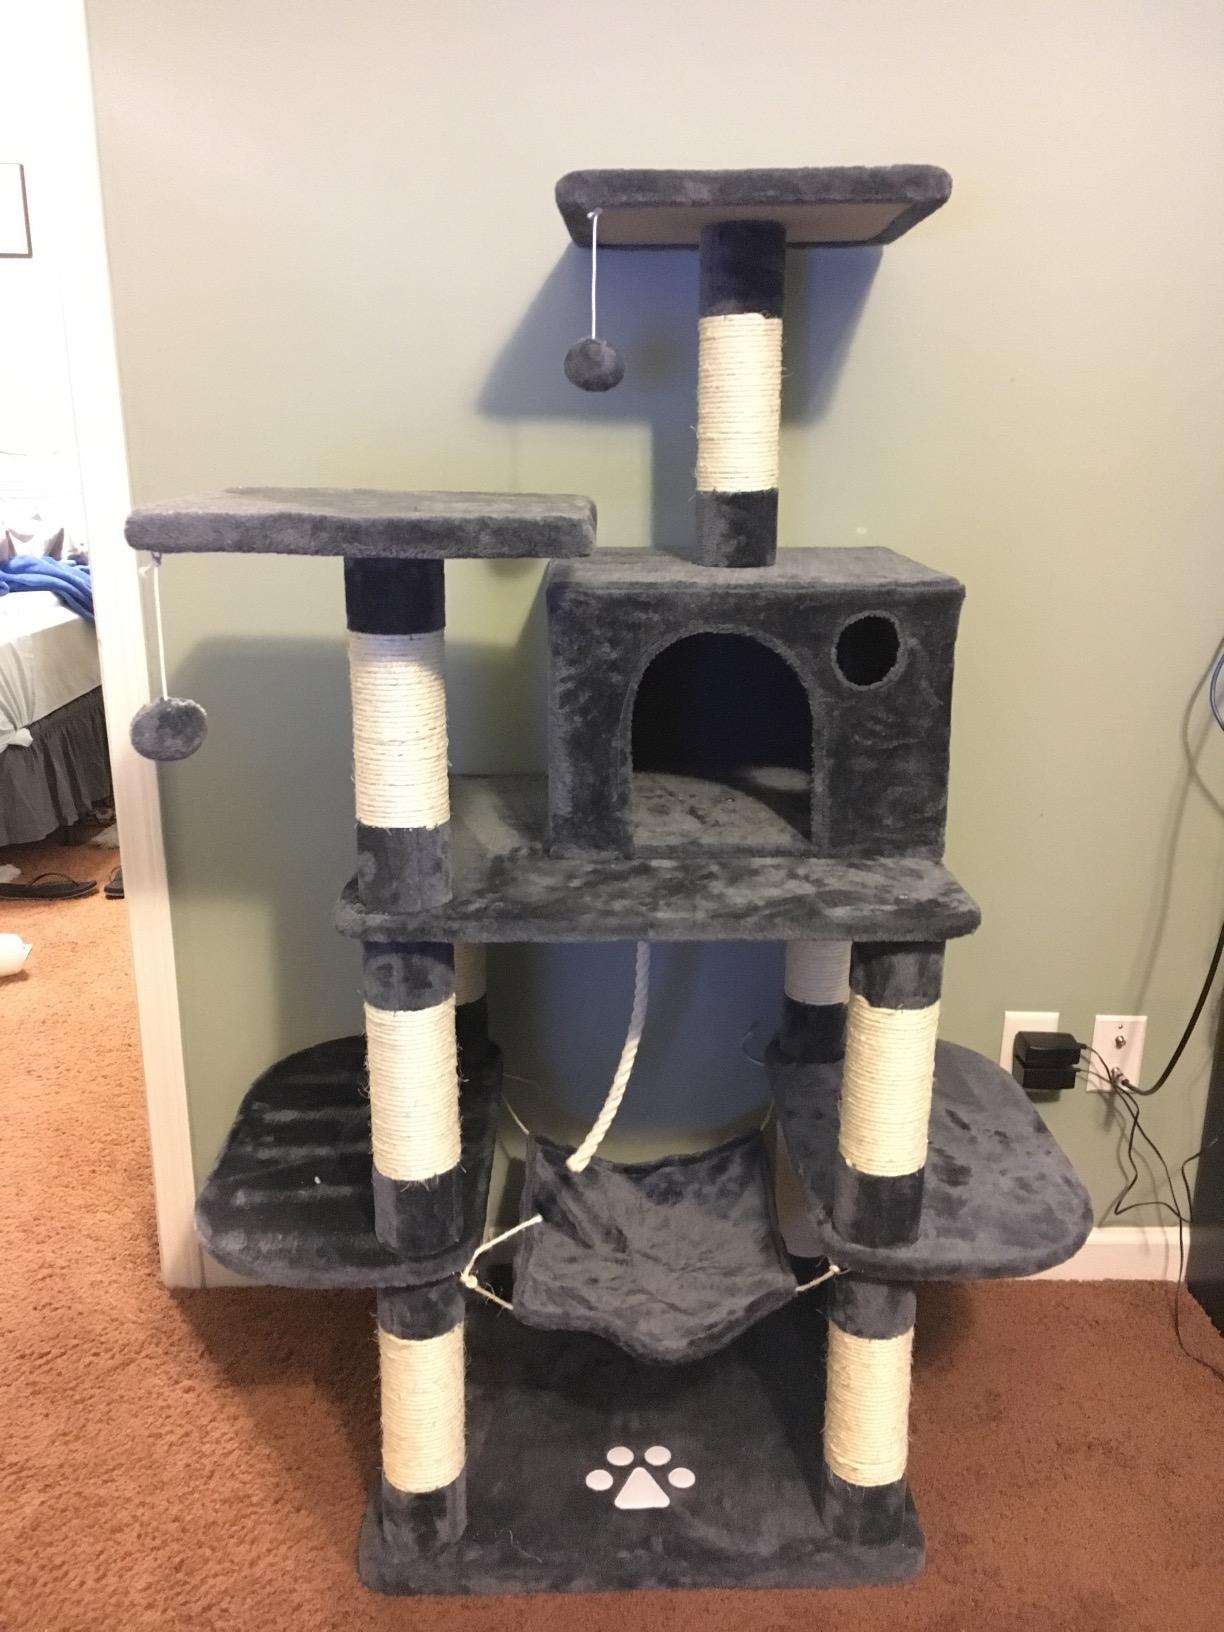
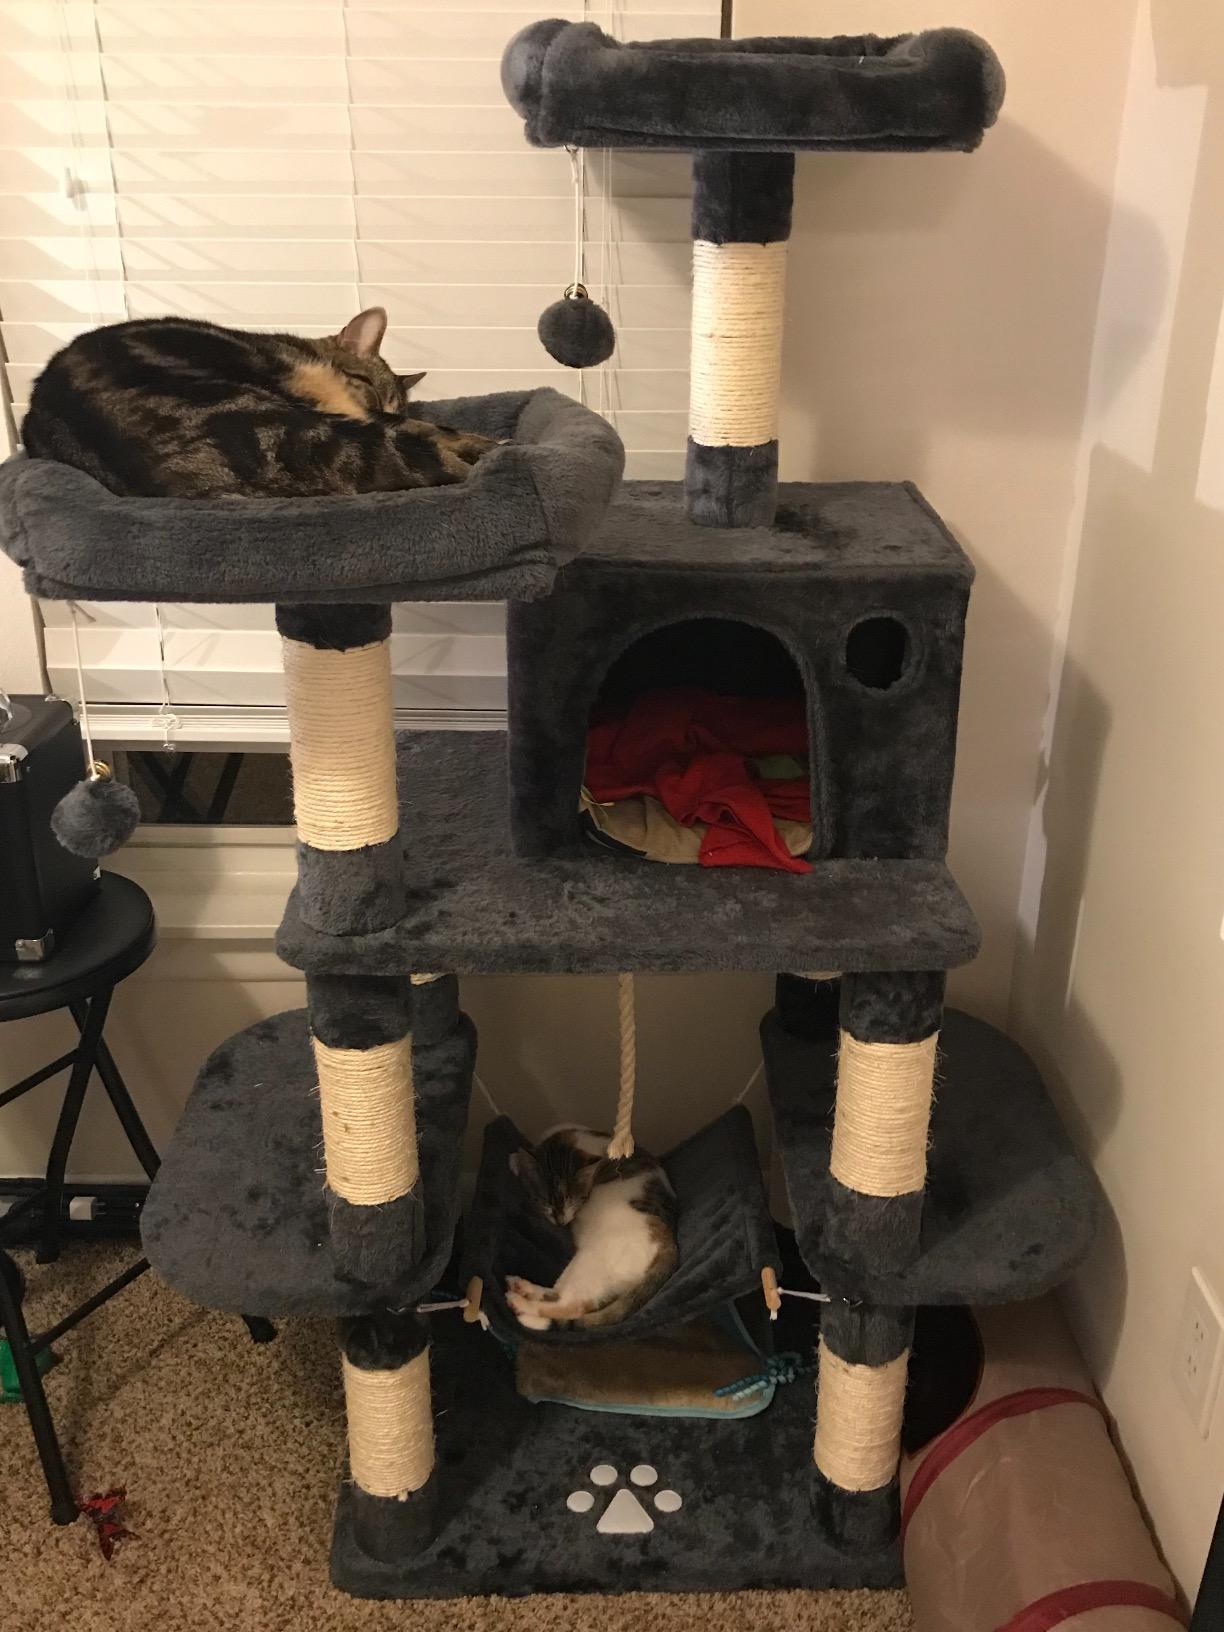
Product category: items_cat tree
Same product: yes